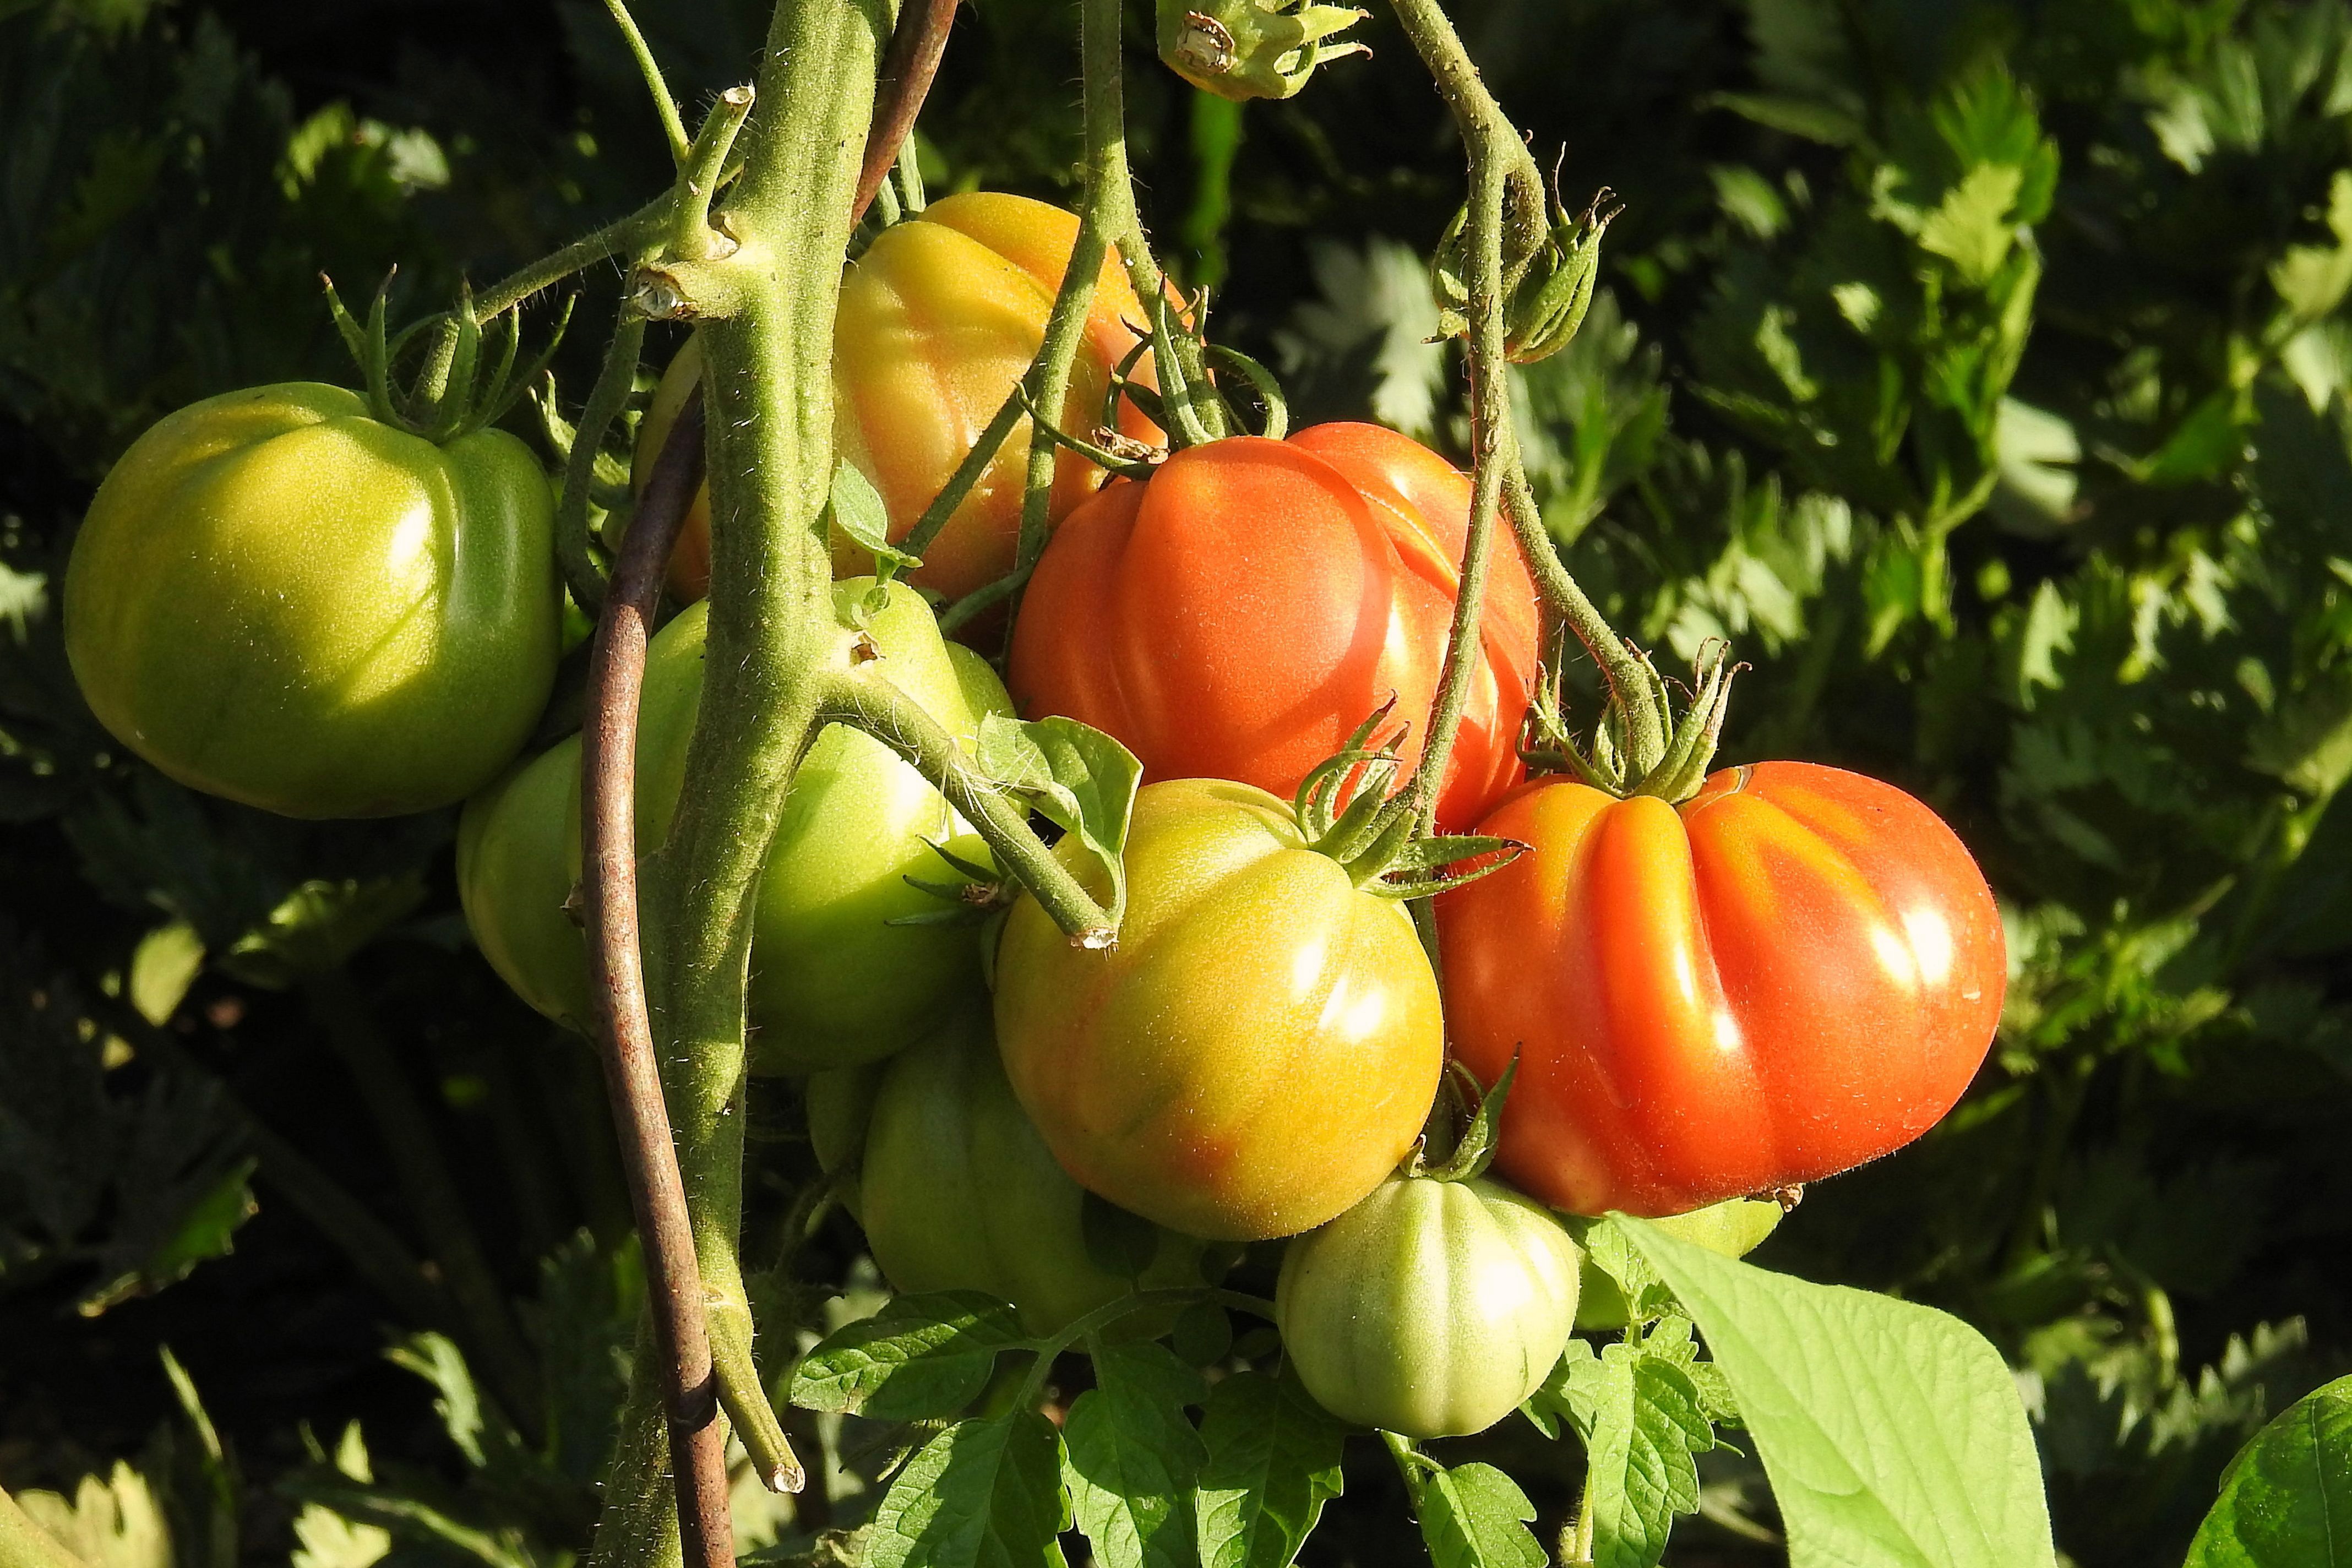
plant, fruit, flower, bush, food, produce, vegetable, garden, tomato, vegetables, tomatoes, flowering plant, nachtschattengew chs, bush tomato, land plant, potato and tomato genus